Rick Hansen

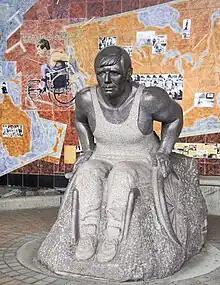
Upright Hansen's statue, in honour of his Man in Motion World Tour, at the <a href="https%3A//www.straight.com/blogra/428586/homeless-vancouver-man-motion-statue-gets-new-place-sun">700 block of West 10th Avenue, on the east side of the Blusson Spinal Cord Centre in front of the Heather Annex Pavilion.

In 1980, fellow British Columbian and Canadian athlete Terry Fox, who had lost a leg to bone cancer, undertook the Marathon of Hope, intending to run across Canada from Newfoundland to Vancouver Island to raise awareness for cancer research. He made it from St. John's, Newfoundland to Thunder Bay, Ontario before a recurrence of his cancer forced him to stop, about halfway through his journey. Inspired by the way Canadians decided to reframe disability by Fox's demonstration of ability, Hansen decided he also wanted to make a difference by applying his athletic talent on his Man In Motion World Tour to demonstrate the potential of people with disabilities if barriers were removed and to inspire a more accessible world.